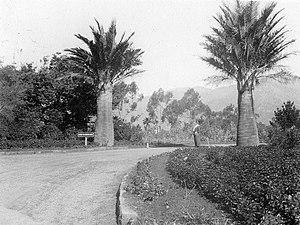
Le cocotier du Chili ou palmier du Chili, Jubaea chilensis, est une espèce de plantes monocotylédones de la famille des palmiers. C'est la seule espèce actuellement acceptée au sein du genre Jubaea. Jubaea chilensis est un palmier à feuilles pennées proche d’une lignée de genres distribués exclusivement dans l’hémisphère sud. L’origine de ce groupe se situe en Afrique pour se poursuivre à l’est vers Madagascar, la Mélanésie, le Chili, la Bolivie, et enfin pour s'achever au Sud du Brésil. Son nom lui est donné en l’honneur du roi savant Juba II, qui règne sur la Maurétanie et qui s’intéresse à la botanique. L’épithète spécifique, chilensis, se réfère au nom du pays d'origine de l’espèce, le Chili.